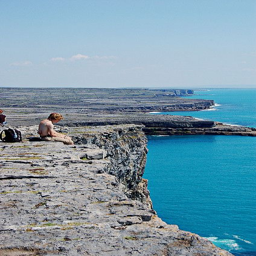
i must go back ; i need a new sweater !